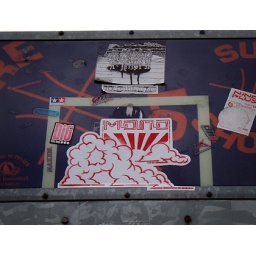
Stencil on backboard of basket ball hoop in Victoria Park Leicester , Mono . . . Mister Breakfast